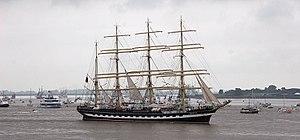
Le Kruzenshtern à Bremerhaven 2005 Русский: «Крузенштерн» в Бременхафене в 2005 году
Le Krusenstern est un quatre-mâts barque russe construit en 1926 à Bremerhaven-Wesermünde, en Allemagne, sous le nom de Padua.